Architecture of South Korea

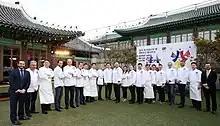
Yeong Bin Gwan of the Shilla Hotel

South Korean architecture refers to any architecture in South Korea, which includes architecture from Neolithic–7th century (B.C.E.), three-kingdoms of Korea, Goryeo, Joseon, Japanese occupation, Korean War, and modern architecture.